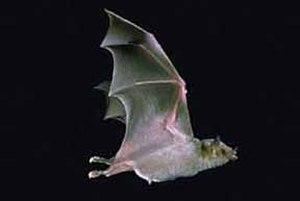
Voici la liste des espèces de mammifères indigènes signalés au Mexique. En septembre 2014, il y a 536 espèces de mammifères ou sous-espèces répertoriées. D'après les données de l'UICN, le Mexique a des espèces de mammifères non cétacés 23 % de plus que les États-Unis et le Canada réunis dans une zone seulement 10 % aussi large, ou la densité des espèces de plus de douze fois supérieure à celle de ses voisins du nord. La biodiversité des mammifères haute du Mexique est en partie le reflet de la vaste gamme de biomes présents sur ses gammes de latitude, climatiques et d'altitude, de la forêt tropicale de plaine de désert tempéré à montane forêt de la alpage. L'augmentation générale de la biodiversité terrestre se déplaçant vers l'équateur est un autre facteur important dans la comparaison. Mexique comprend beaucoup de la Mésoamérique et bois de pins et chênes de Madrean points chauds de la biodiversité. Du point de vue biogéographique, la plupart du Mexique est lié au reste de l'Amérique du Nord dans le cadre de l'écozone néarctique. Toutefois, les plaines du Sud du Mexique sont liées avec l'Amérique centrale et l'Amérique du Sud dans le cadre de l'écozone néotropique.